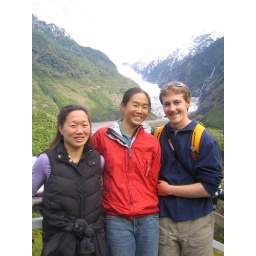
You can't see the glacier too well, but it's the white stuff sitting in between the two mountains. Pretty exciting.